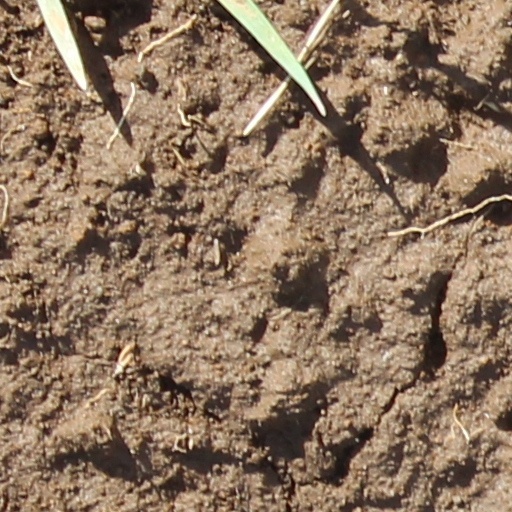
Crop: wheat